Cantaro

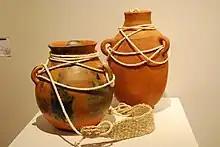
Cantaro

The cantaro is a percussion instrument. It is a clay pot that is struck in its outer surface or mouth with a hand, creating different effects. Water can be used to pitch the instrument to a desired sound.